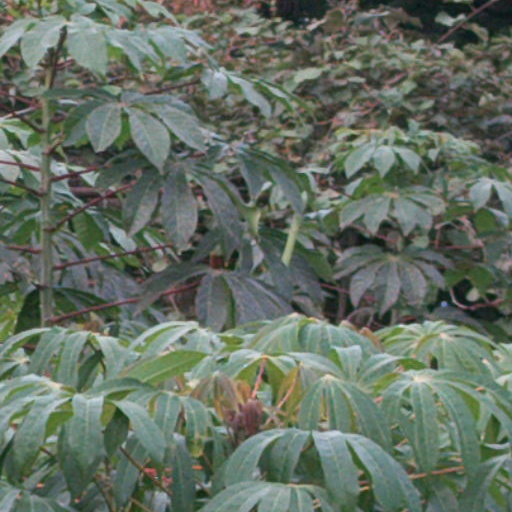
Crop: cassava